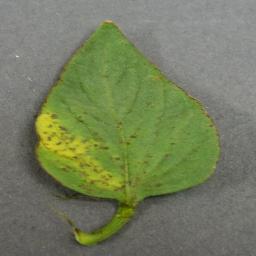
Label: Tomato___Tomato_Yellow_Leaf_Curl_Virus